The Blue Mountain Echo

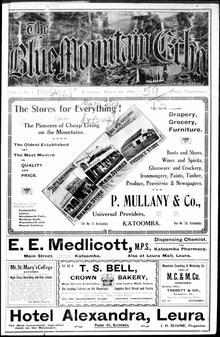
Front page of "The Blue Mountain Echo" newspaper on 6 March 1909.

The Blue Mountain Echo, also published as "The Blue Mountain Star", "The Katoomba Daily", "The Blue Mountains Daily", and "The Blue Mountains Echo" was a semi-weekly English language newspaper published in Katoomba, New South Wales, Australia.